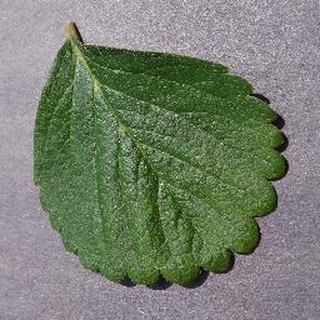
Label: healthy_strawberry